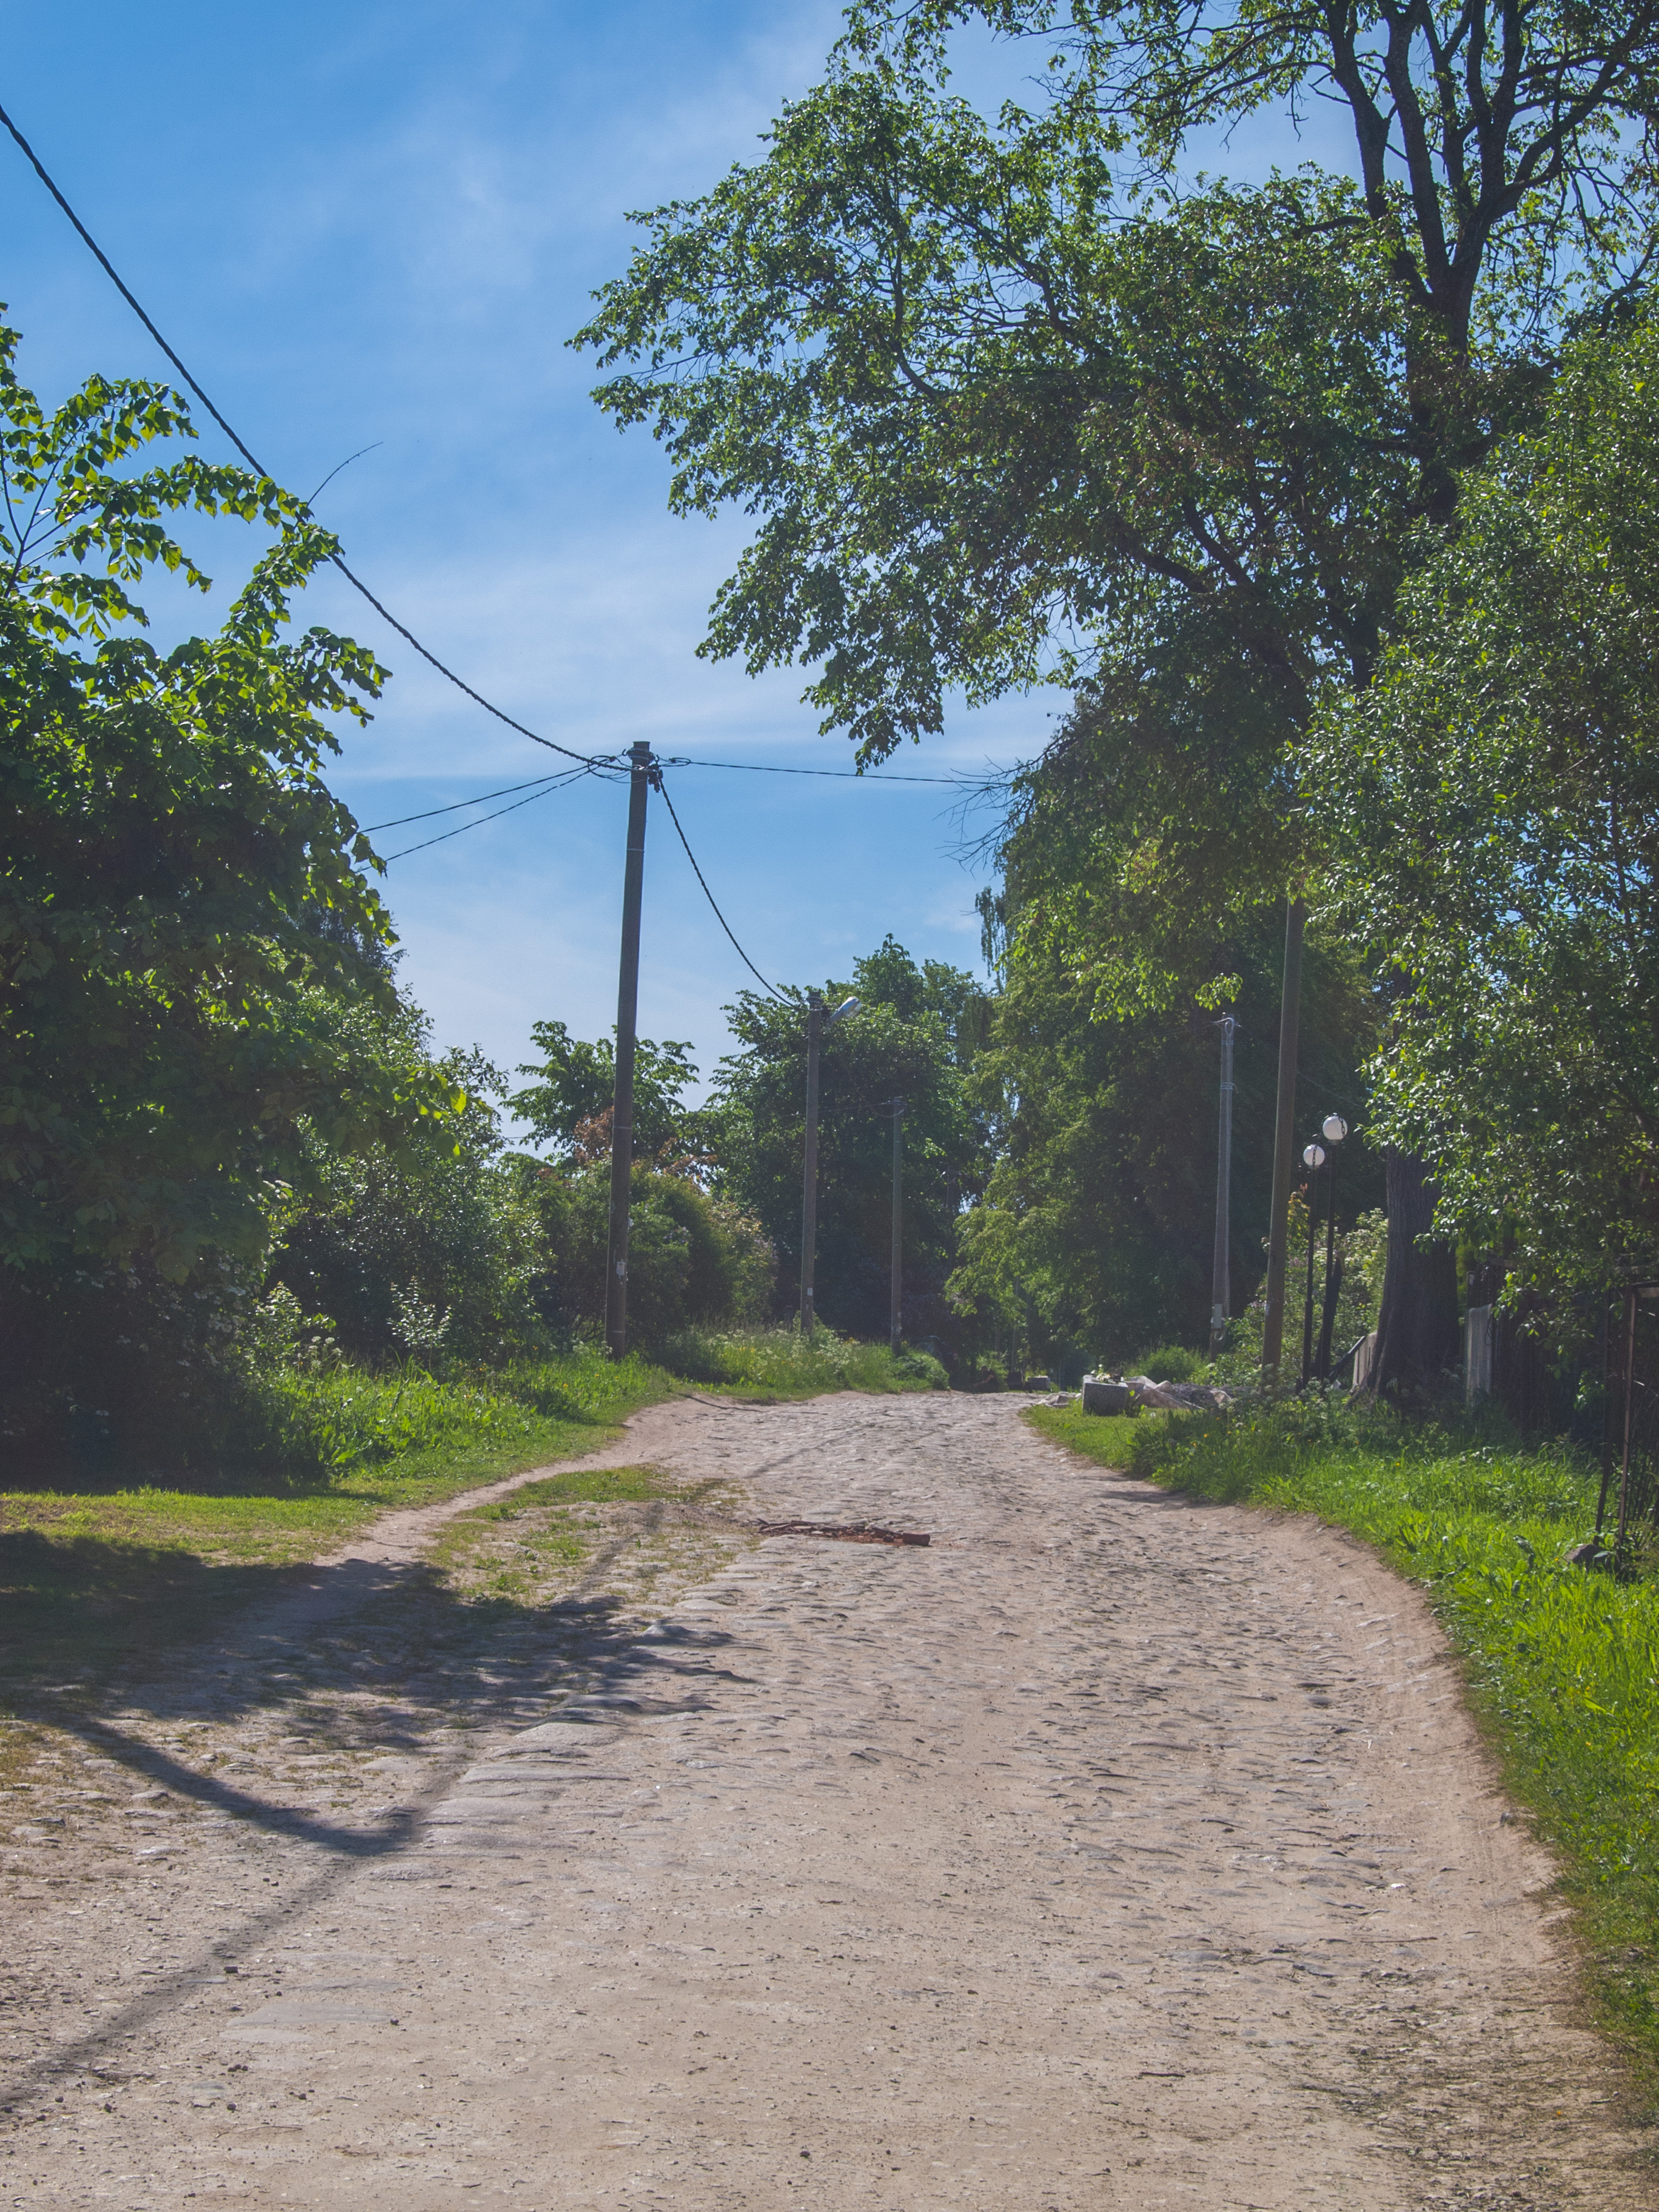
road, vegetation, tree, dirt road, trail, thoroughfare, sky, infrastructure, road surface, land lot, lane, rural area, path, plant, asphalt, soil, street, nonbuilding structure, landscape, forest, jungle, overhead power line, house, hill, village